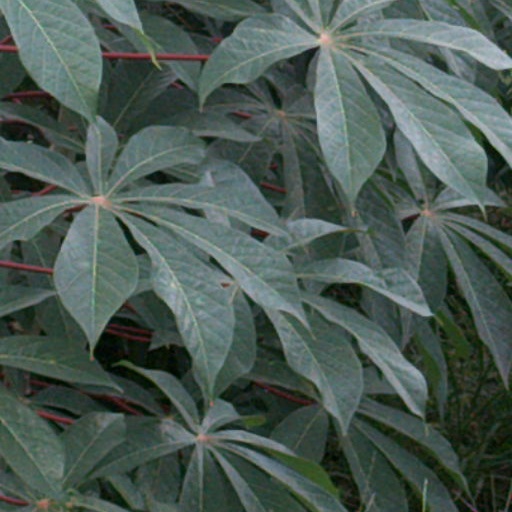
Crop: cassava